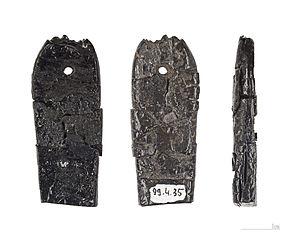
La grotte de Marsoulas, dite encore grotte des Fées, est une petite grotte ornée située sur la commune française de Marsoulas, dans le département de la Haute-Garonne en région Midi-Pyrénées.
Le lignite est une roche sédimentaire composée de restes fossiles de plantes. C'est une roche intermédiaire entre la tourbe et la houille.
Le jais est une gemme fossile formée par l'action de la pression océanique sur une roche sédimentaire composée de restes fossiles de plantes. Cette variété de lignite fossile combustible, dure, d'aspect compact, vitreux et d'un noir brillant, est susceptible d'être traitée comme une pierre fine, taillée à facettes et polie ; elle sert notamment à la confection de bijoux, de parures de deuil, de garnitures de passementerie, d'ouvrages de tabletterie.